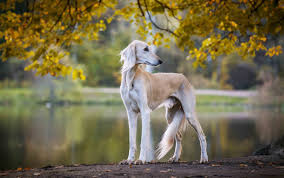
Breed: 206-n000051-Saluki